Zamalek SC

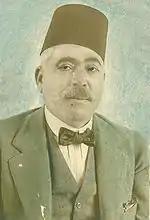
Ahmed Zaki Pasha, Secretary of the Egyptian Cabinet and Zamalek's first Egyptian board member.

The writer Ibrahim Allam Juhaina mentions the story of the founding of the Zamalek Sporting Club in the Al-Ahram issue issued on February 12, 1927. The idea of establishing the club began in one of the Santi buildings in Ezbekieh garden. After a short period, around 1911, the idea grew until they acquired land for the club. It was the water company’s land on Boulak Street, Fuad I Street after that, and 26th of July Street now. Juhayna mentions that most of the club’s writings were published in French, and in the first years there was no general assembly, no fixed bodies, and no applicable law.